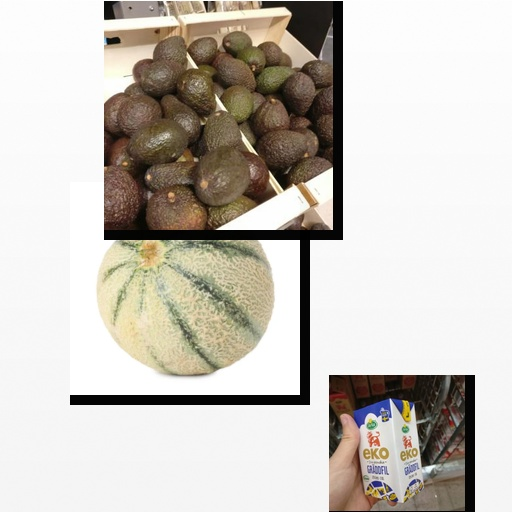
Food items: sour_cream, cantaloupe, avocado